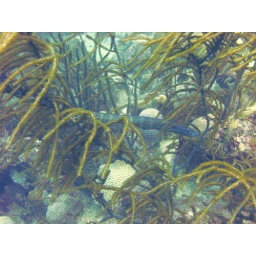
blue trumpetfish in trees small